Talbiya

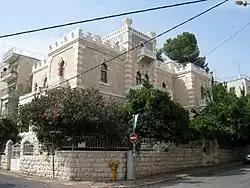
Beit Gelat

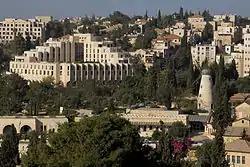
View of Talbiya from the Old City of Jerusalem

The area of Talbiya originally consisted of rocky terrain adorned with olive and mulberry trees. Development in this area commenced in the early 1920s when affluent Christian Arab merchants from Bethlehem, Beit Jala, and Ramallah acquired land to construct private residences or rental properties.